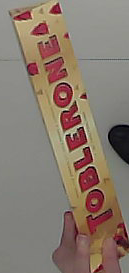
Product: toblerone_white